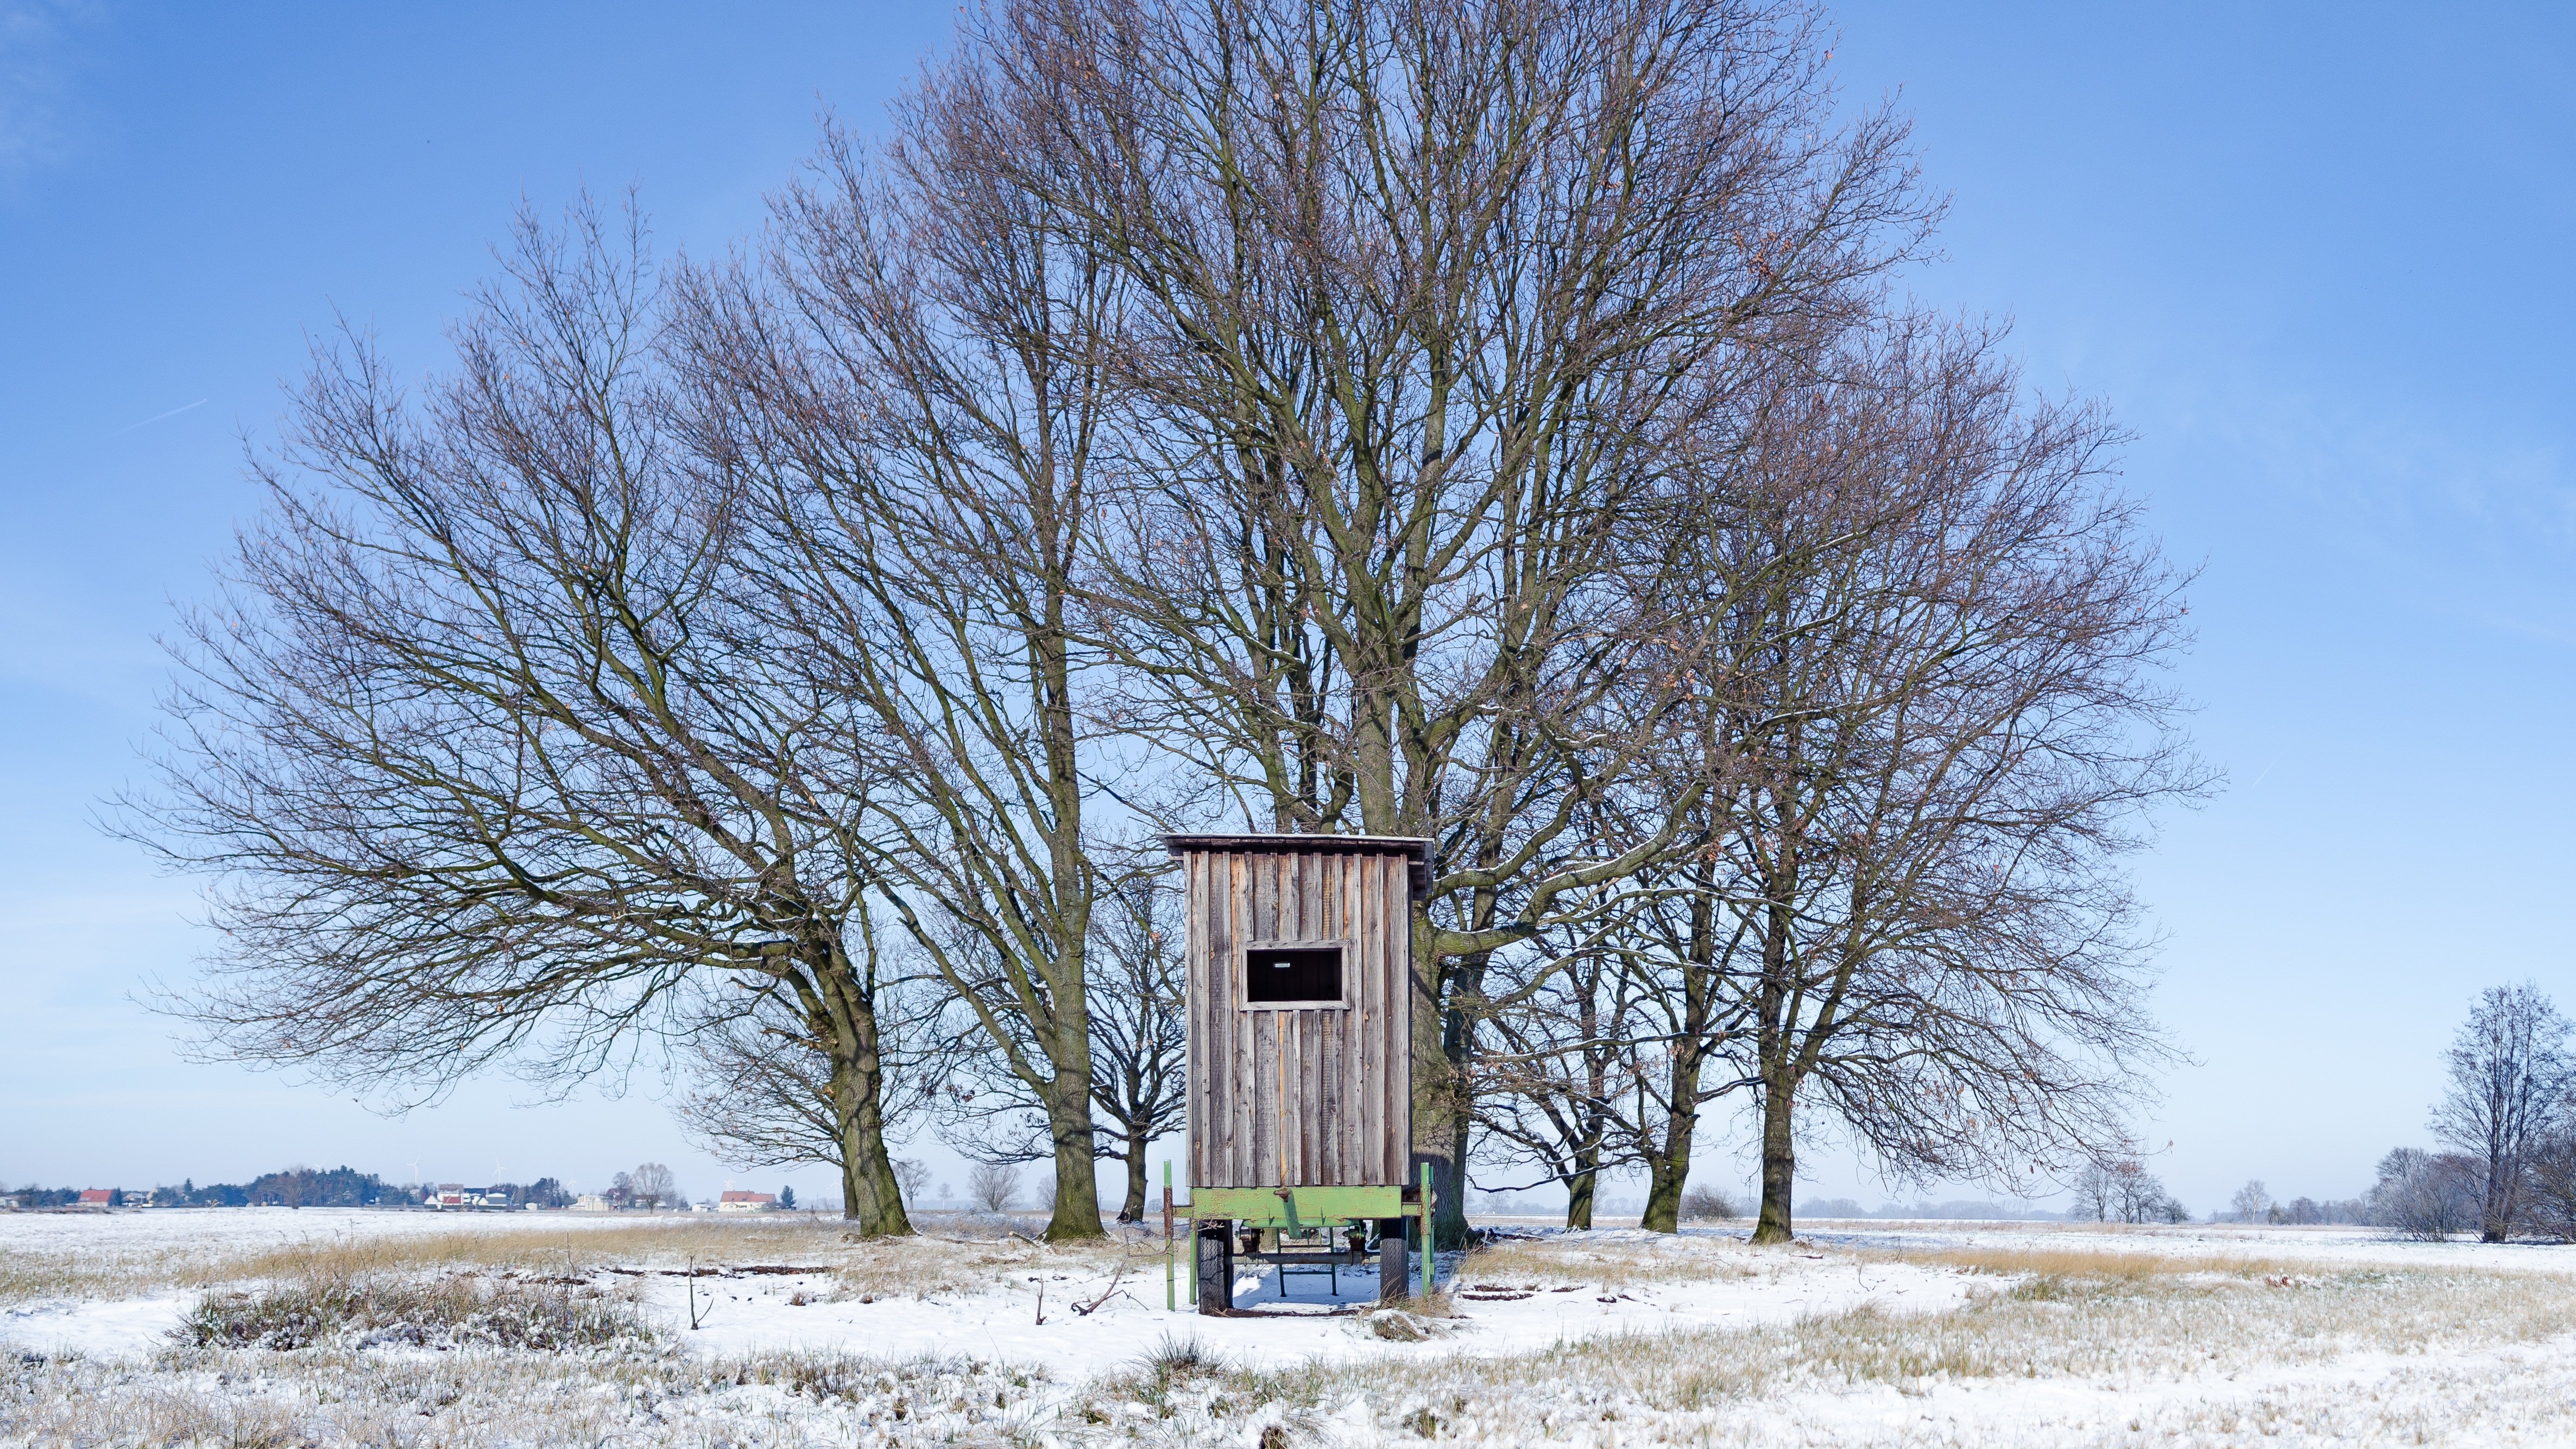
landscape, tree, nature, forest, snow, cold, winter, light, plant, wind, ripe, ice, weather, freeze, frozen, season, trees, forestry, hunting, hunter, away, wintry, winter magic, time of year, brandenburg, hoarfrost, rural area, woody plant, hunting device